Forestville, Wisconsin

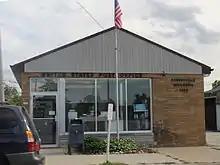
Post office

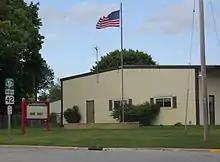
Southern Door fire department station in Forestville

According to the United States Census Bureau, the village has a total area of , all of it land.